Croat–Bosniak War

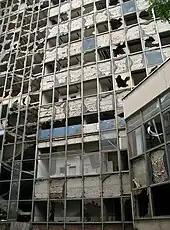
Ruined bank building in Mostar

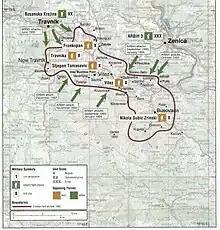
The front lines in the Lašva Valley in 1993 between the ARBiH and the HVO, including Novi Travnik, Vitez and Busovača

Meanwhile, tensions between Croats and Muslims increased in Mostar. By mid-April 1993, it had become a divided city with the western part dominated by HVO forces and the eastern part where the ARBiH was largely concentrated. While the ARBiH outnumbered the HVO in central Bosnia, the Croats held the clear military advantage in Herzegovina. The HVO headquarters was in western Mostar. The 4th Corps of the ARBiH was based in eastern Mostar and under the command of Arif Pašalić. The HVO Southeast Herzegovina, which had an estimated 6,000 men in early 1993, was under the command of Miljenko Lasić. The conflict in Mostar started in the early hours of 9 May 1993 when both the east and west side of Mostar came under artillery fire. As in the case of Central Bosnia, there exist competing narratives as to how the conflict broke out in Mostar. Combat mainly took place around the ARBiH headquarters in "Vranica" building in western Mostar and the HVO-held Tihomir Mišić barracks ("Sjeverni logor") in eastern Mostar. After the successful HVO attack on "Vranica", 10 Muslim POWs from the building were later killed. The situation in Mostar calmed down by 21 May and the two sides remained deployed on the frontlines. The HVO expelled the Muslim population from western Mostar, while thousands of men were taken to improvised prison camps in Dretelj and Heliodrom. The ARBiH held Croat prisoners in detention facilities in the village of Potoci, north of Mostar, and at the Fourth elementary school camp in Mostar.